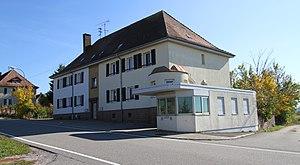
Ancien poste de douane de Kröppen‎‎.